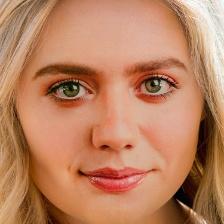
Label: faces